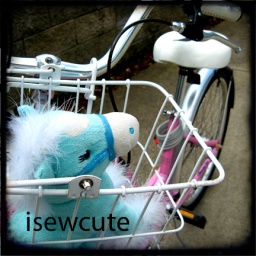
babygirl thinks the pony is riding in my bike basket ttv by isewcute